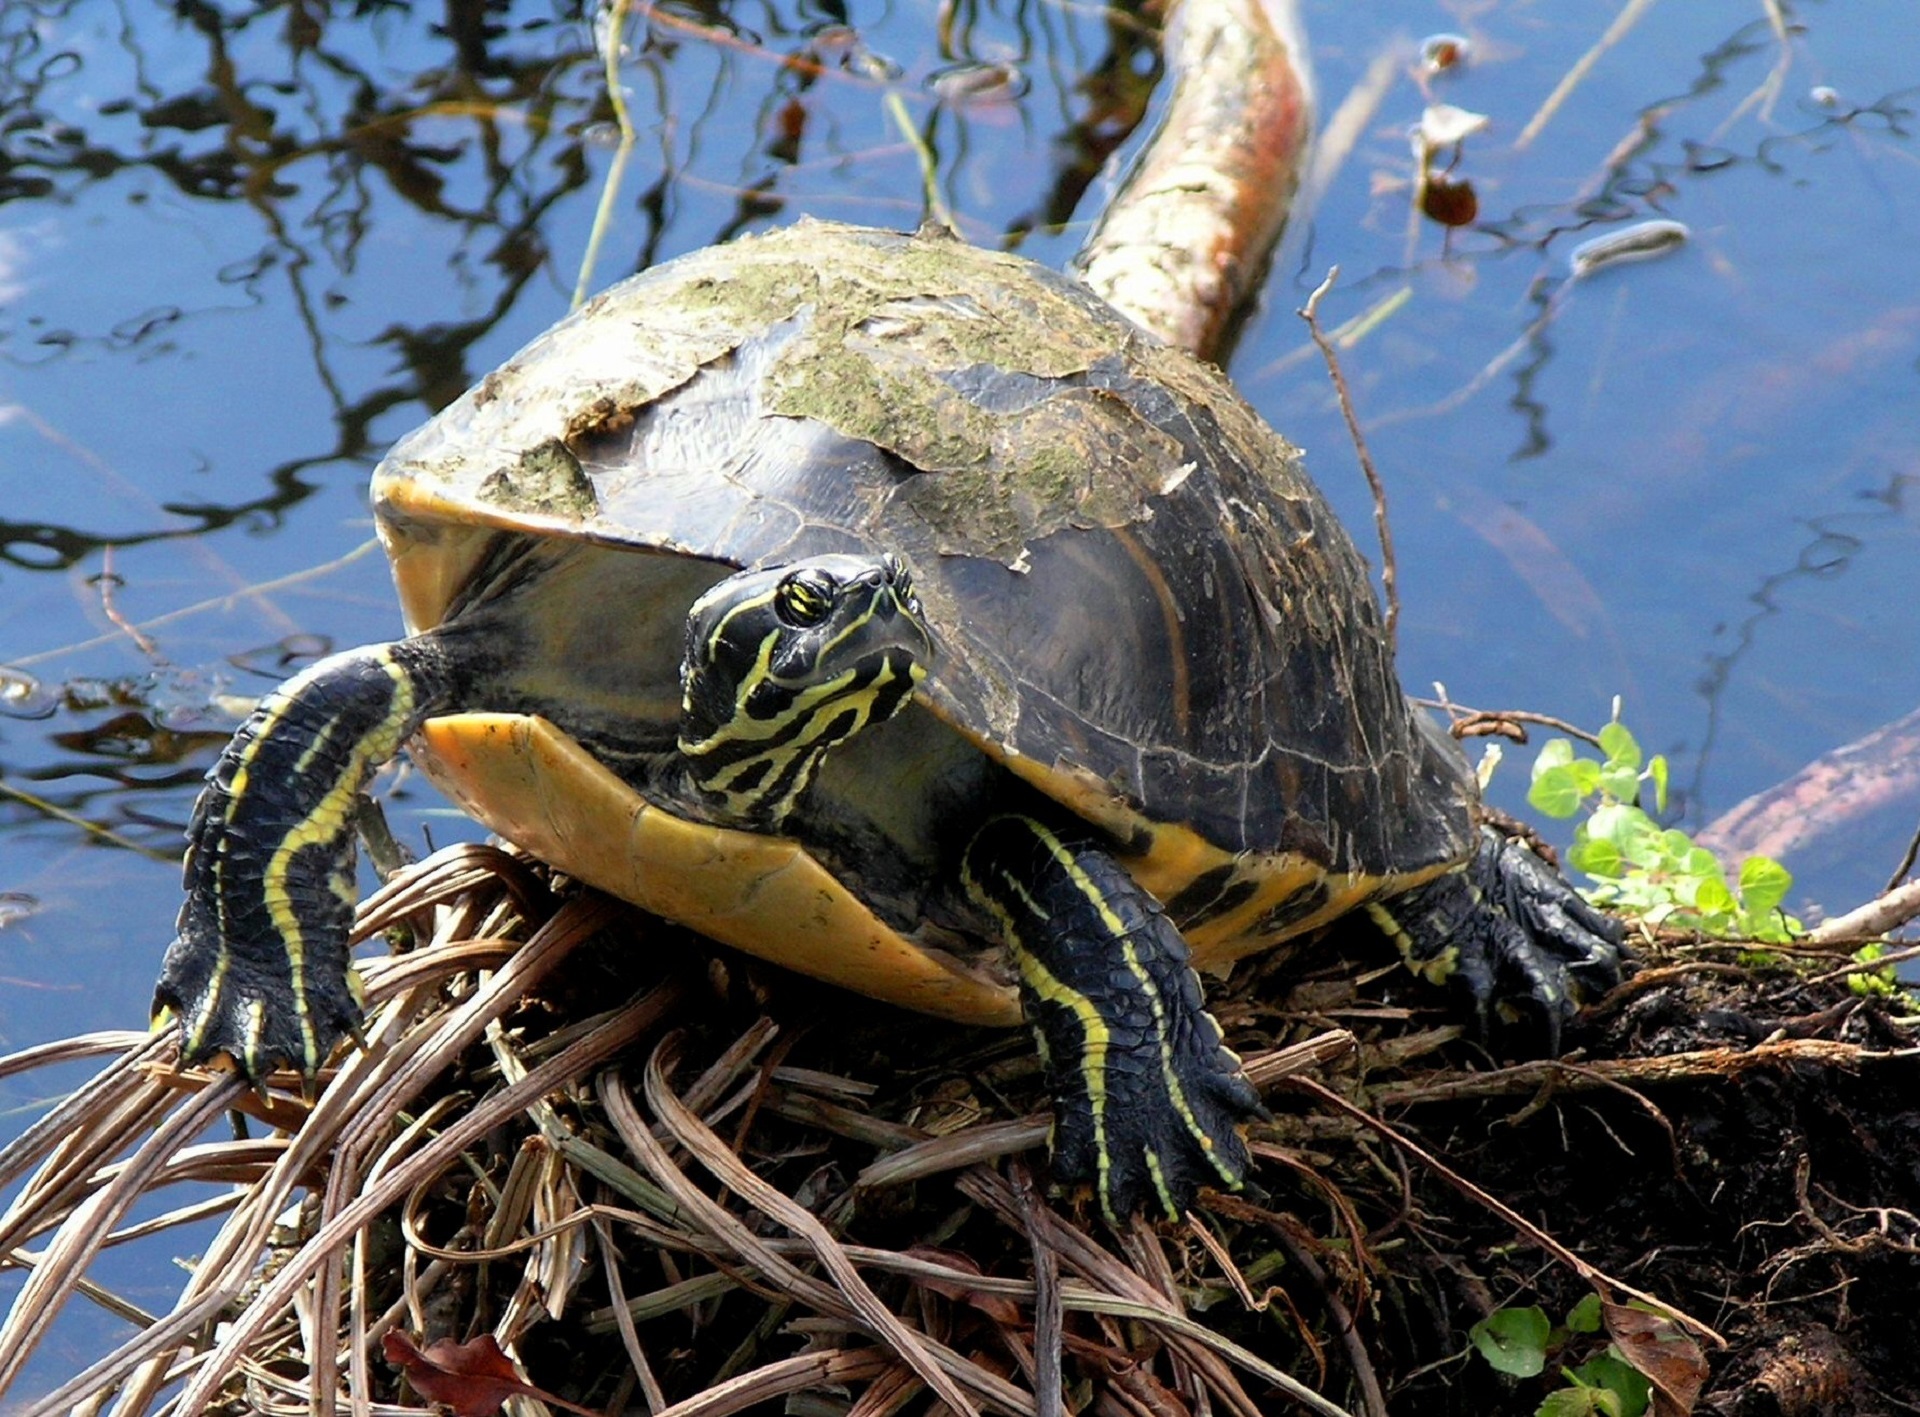
water, nature, swamp, pond, wildlife, wild, portrait, aquatic, turtle, reptile, fauna, shell, tortoise, vertebrate, box turtle, emydidae, red bellied turtle